Marko Grujić

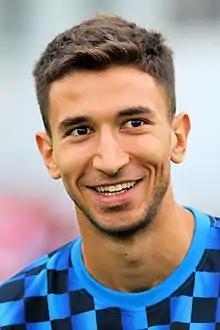
Grujić with Hertha BSC in 2019

Marko Grujić (born 13 April 1996) is a Serbian professional footballer who plays as a midfielder for Primeira Liga club Porto and the Serbia national team.